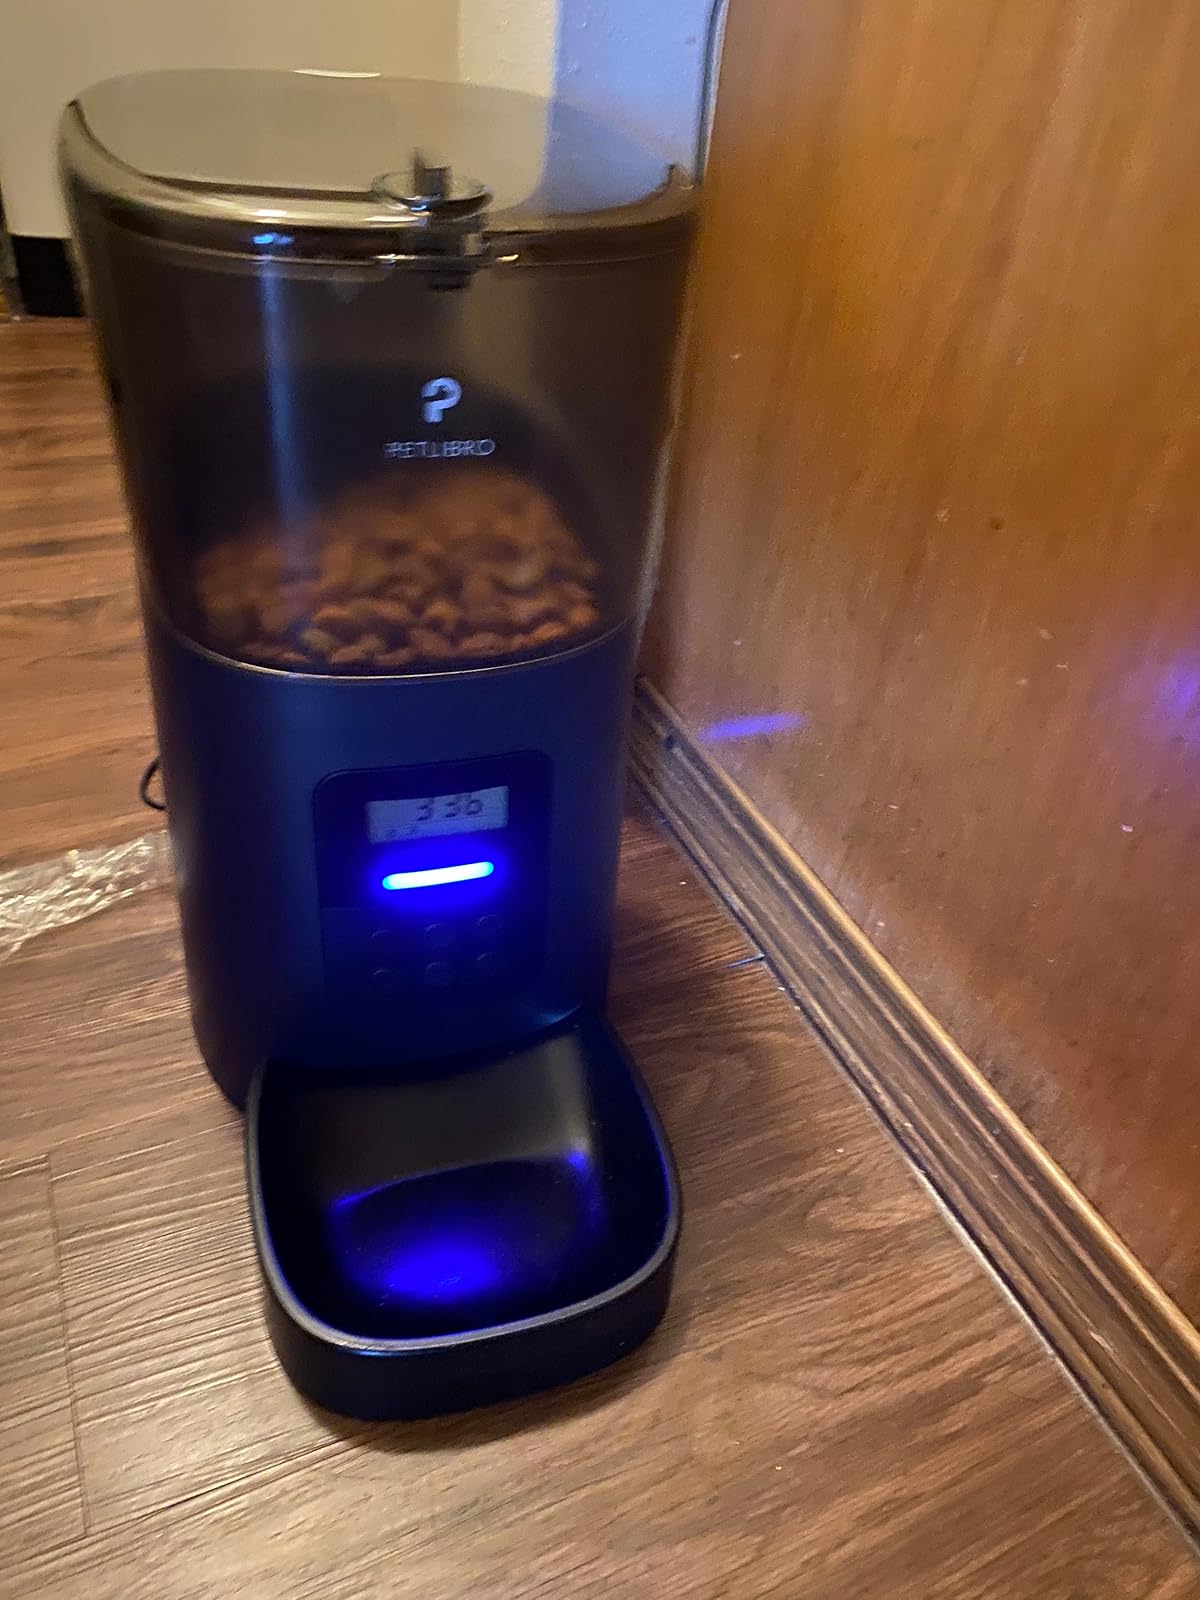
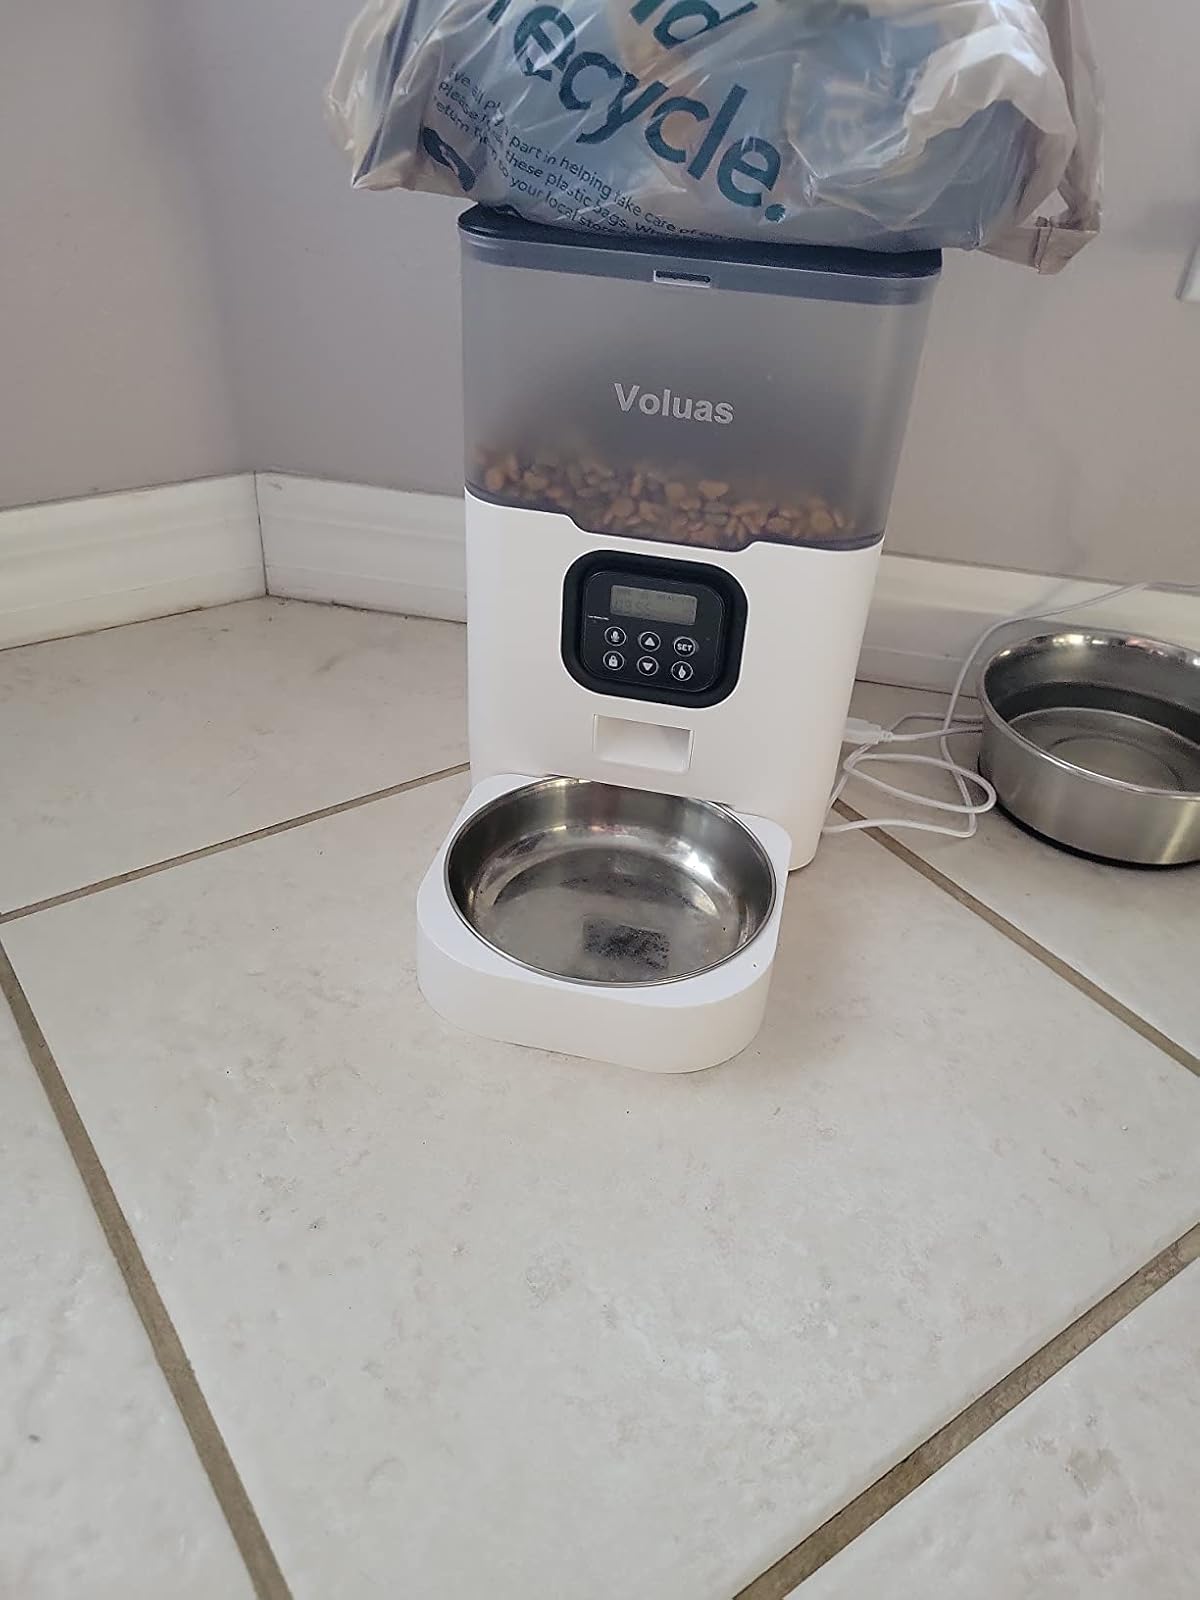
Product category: items_feeder
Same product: no